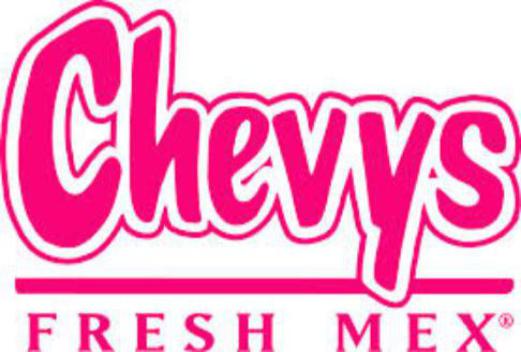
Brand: chevys fresh mex
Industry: Food